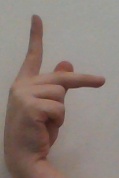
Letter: dha